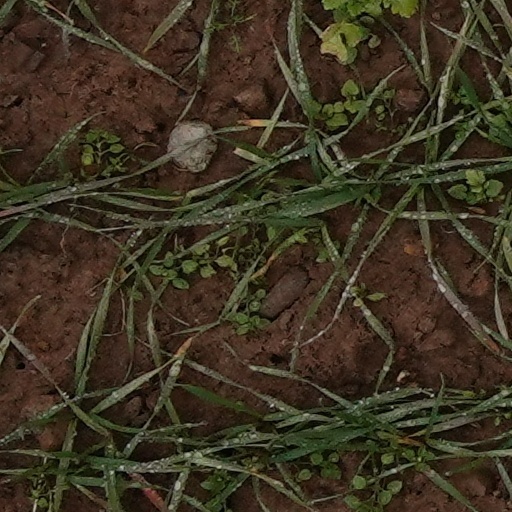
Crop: wheat